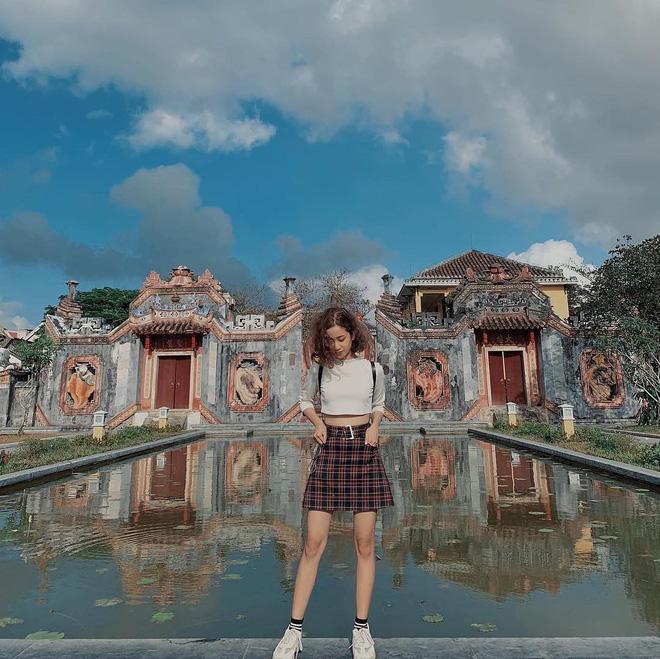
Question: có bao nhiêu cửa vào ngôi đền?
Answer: có 2 cửa để vào ngôi đền